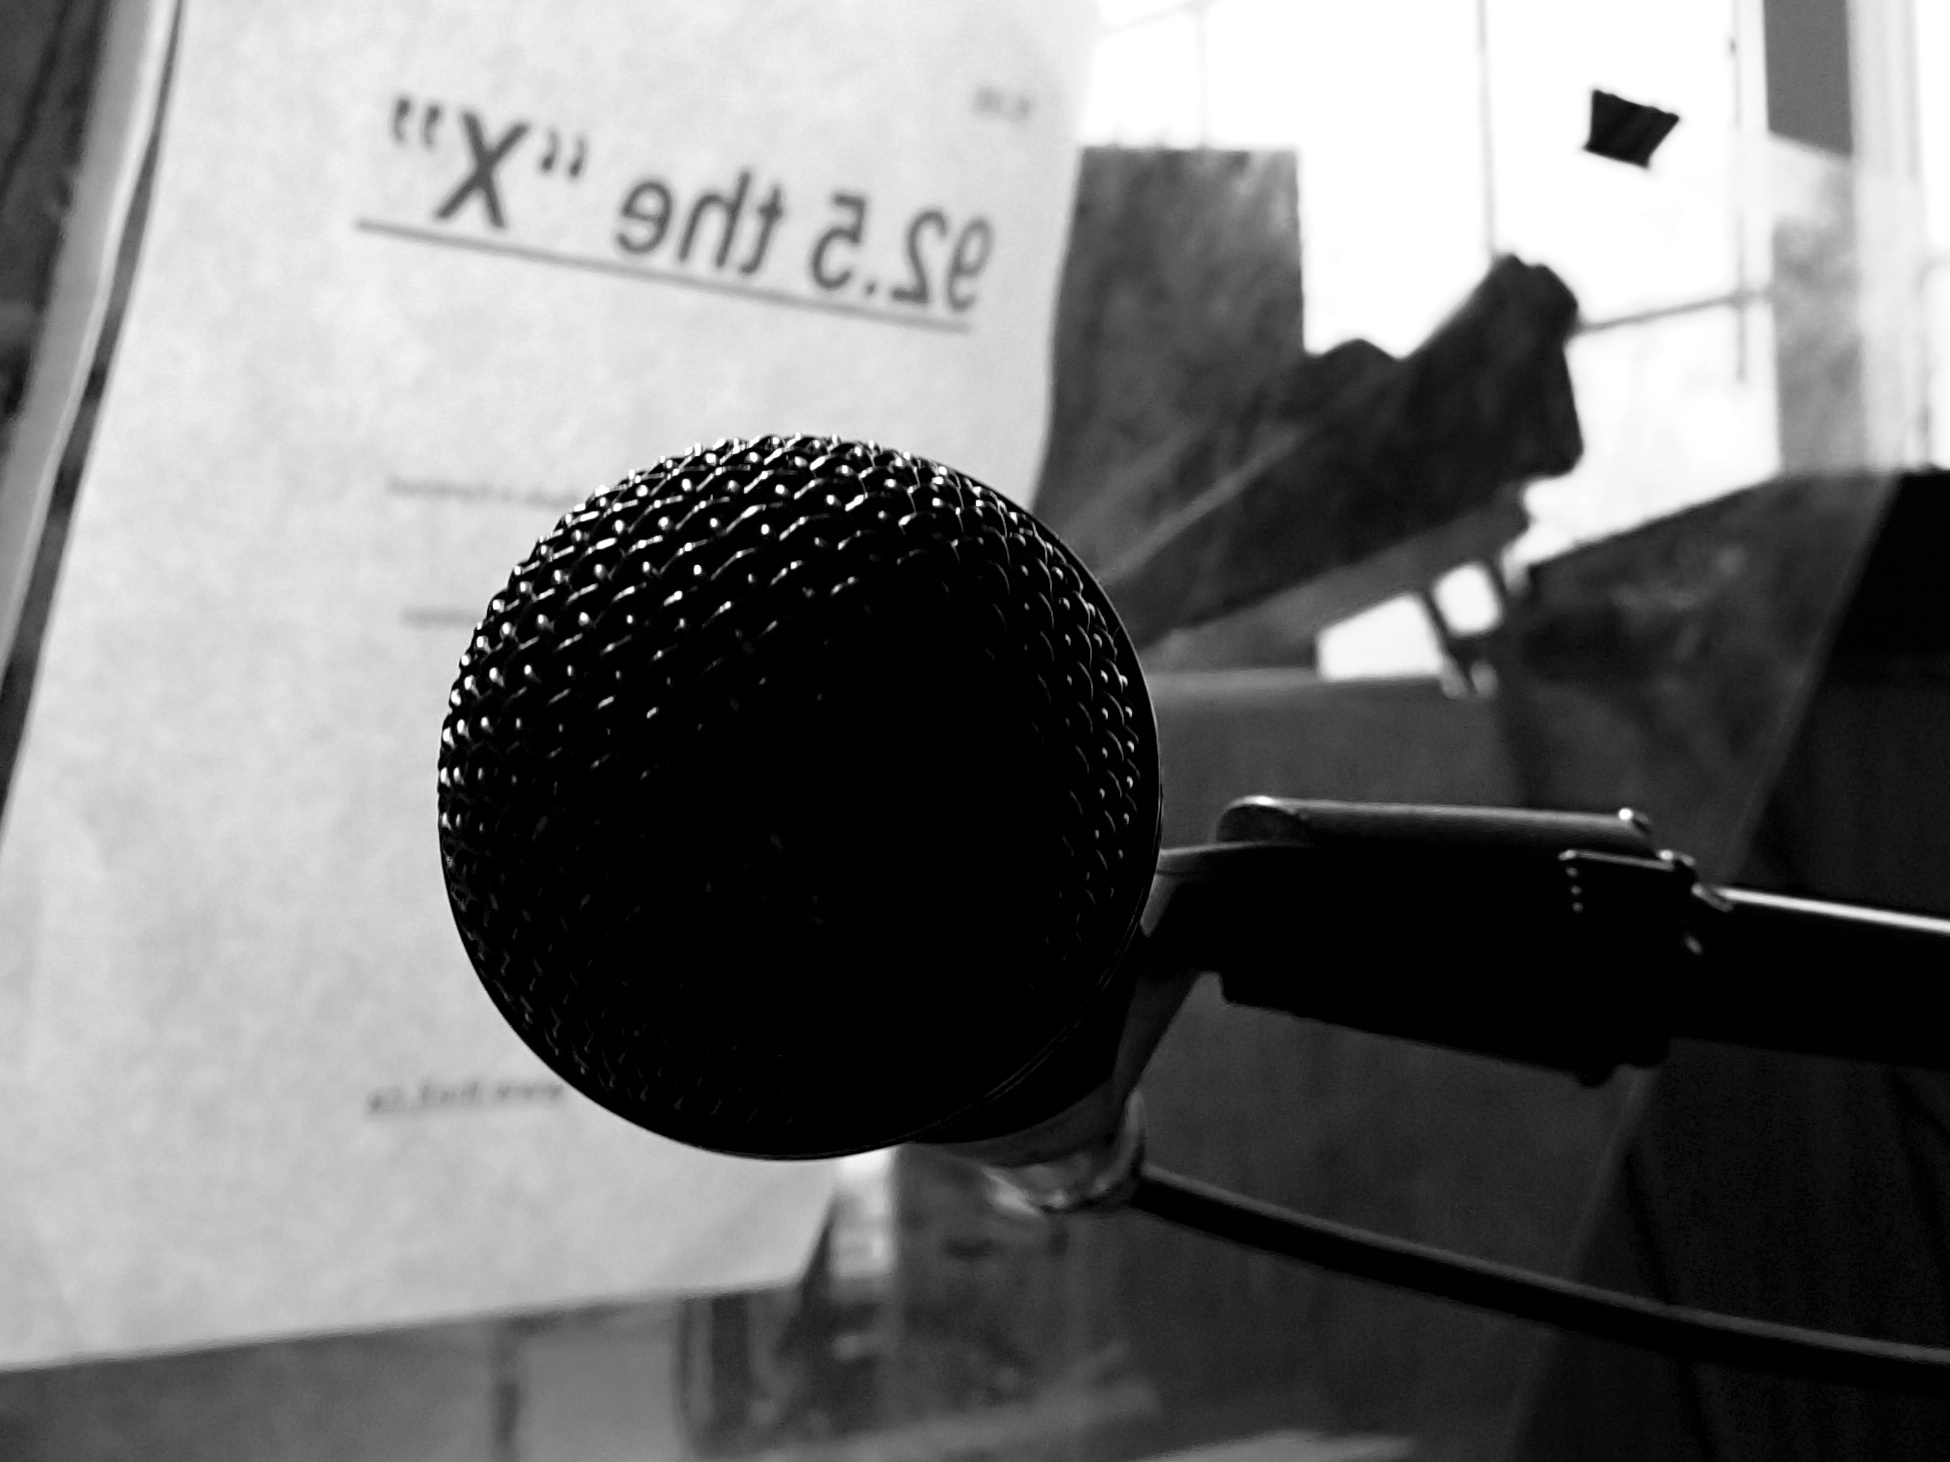
black and white, technology, white, photography, gadget, black, monochrome, radio, brand, bw, design, audio, 2015365, cfbx, audio equipment, monochrome photography